Woodhaven, Queens

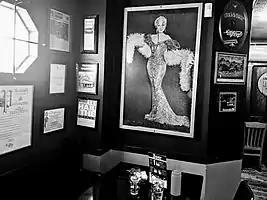
Mae West tribute corner

Forest Park is the third largest park in Queens. The Wisconsin Glacier retreated from Long Island some 20,000 years ago, leaving behind the hills to the north of Woodhaven that now are part of Forest Park. The park was home to the Rockaway, Delaware and Lenape Native Americans until Dutch West India Company settlers arrived in 1634 and began establishing towns and pushing the tribes out. The park contains the largest continuous oak forest in Queens. Inside the park, the Forest Park Carousel was listed on the National Register of Historic Places in 2004. The park also contains playgrounds, Strack Pond, a barbecue area, a bandshell, a nature center, a dog run, and hiking trails. Therapeutic horseback riding for people with special needs is also available in the park.